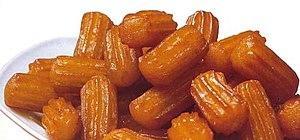
Cet article contient une liste de desserts de la cuisine turque.
Le tulumba est une pâtisserie traditionnelle commune aux peuples de l'ancien Empire ottoman. On le trouve en Turquie, Croatie, Grèce, Bosnie, Macédoine du Nord, Montenegro, Bulgarie, Serbie et Albanie.